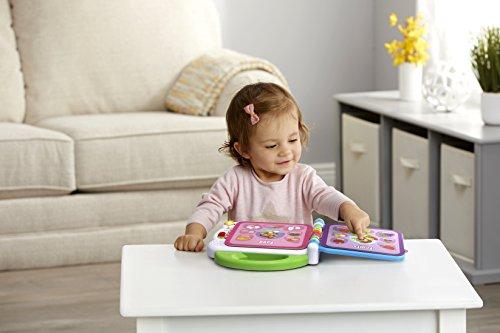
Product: LeapFrog Learning Friends 100 Words Book, Green
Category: Toys & Games | Kids' Electronics | Electronic Learning Toys
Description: Meet Learning Friends Turtle, Tiger, and Monkey, who will introduce more than 100 age-appropriate words chosen by learning experts.
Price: $18.99
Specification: ProductDimensions:9.4x9.2x1.9inches|ItemWeight:1.52pounds|ShippingWeight:1.6pounds(Viewshippingratesandpolicies)|ASIN:B07B6ZN7P8|Itemmodelnumber:80-601540|Manufacturerrecommendedage:18months-4years|Batteries:2AAbatteriesrequired.(included)